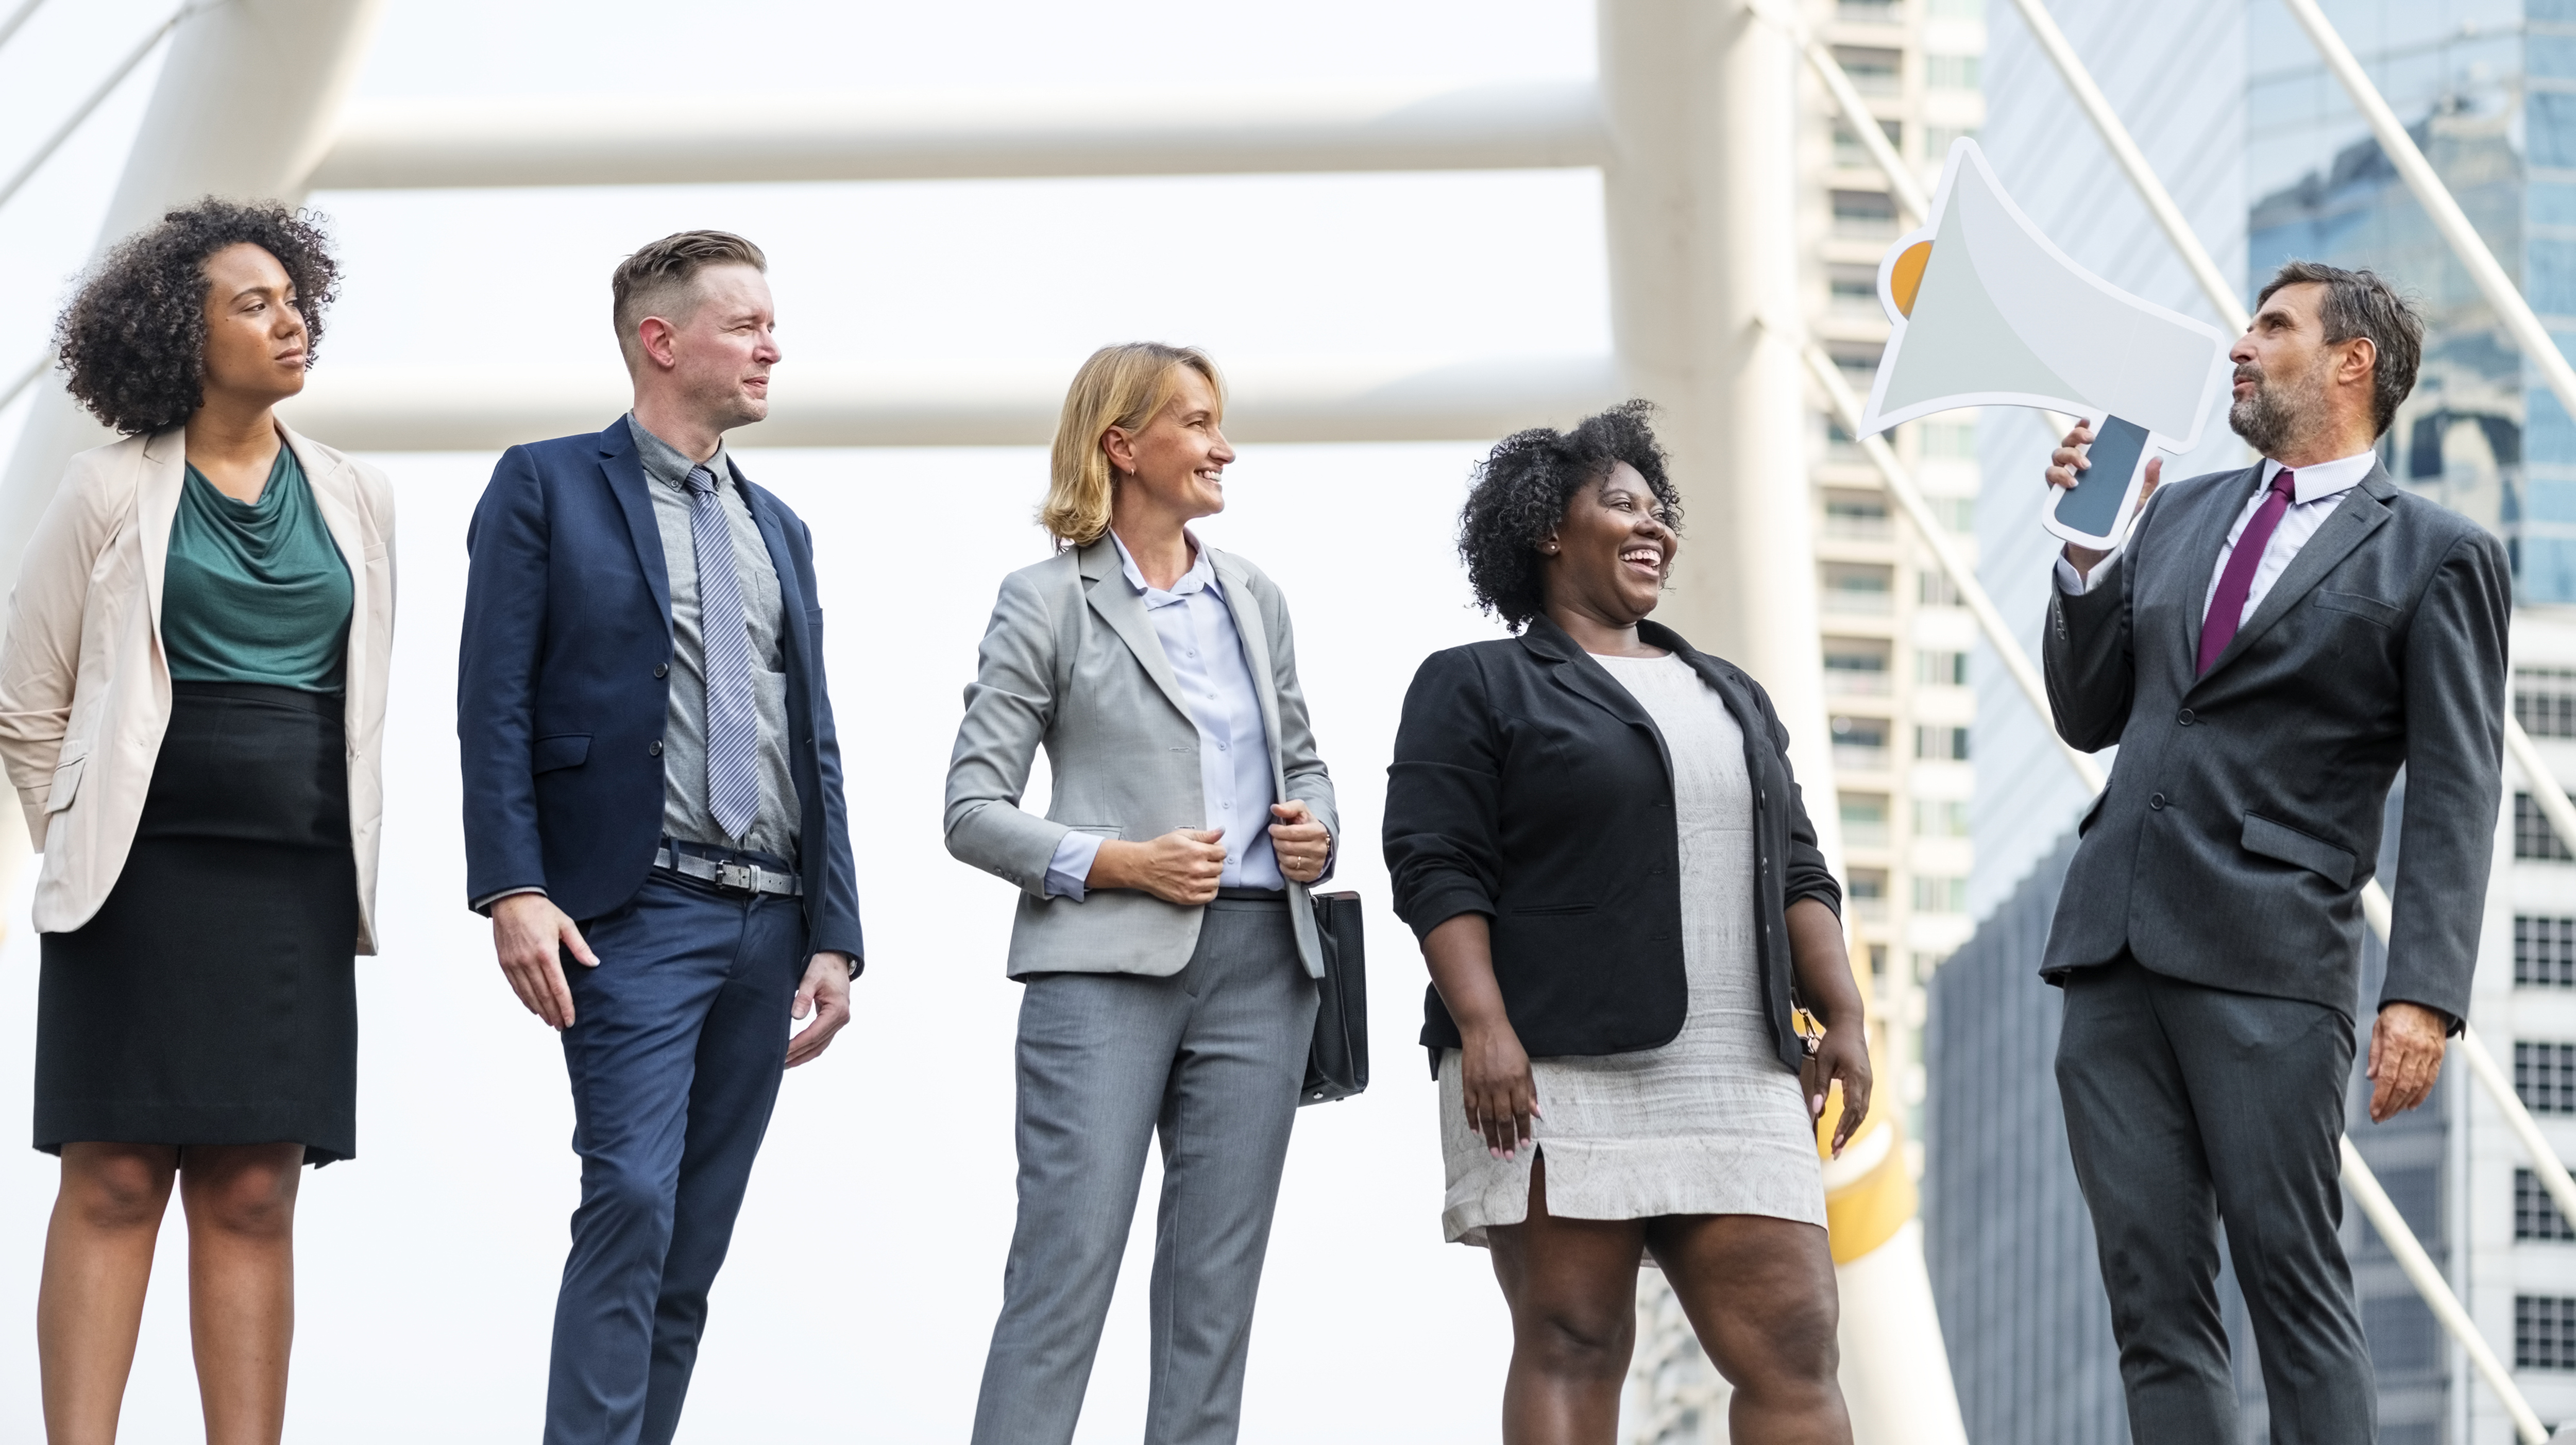
african, african american, announcement, announcing, audio, bangkok, black, blowhorn, bridge, business, business district, business people, businessmen, businesswomen, caucasian, cbd, chongnonsi, city, city center, colleagues, communication, corporate, debate, design space, discussion, diverse, diversity, downtown, expatriates, expats, loud, megaphone, message, office worker, people, sathorn, screaming, shouting, speaker, successful, team, urban, westerner, product, white collar worker, businessperson, job, event, suit, employment, recruiter, management, gesture, collaboration, conversation, company, tourism